Aleksei Rebko

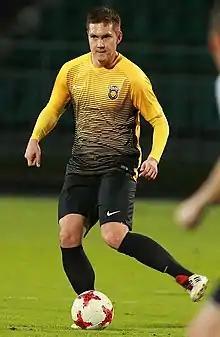
Rebko with Ararat Moscow in 2017

Aleksei Vasilyevich Rebko (born 23 April 1986) is a Russian association football coach and a former midfielder. He is an assistant manager with Fakel Voronezh.